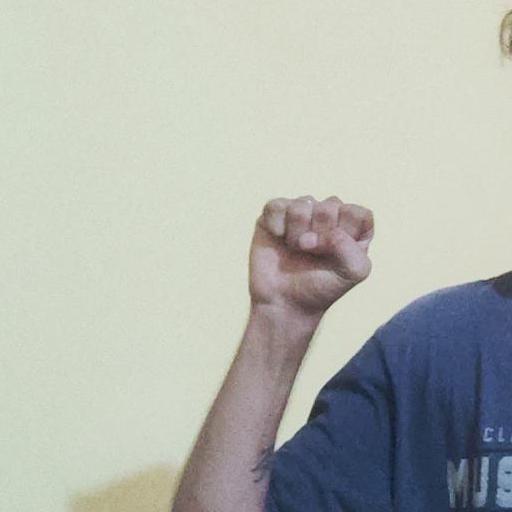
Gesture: fist